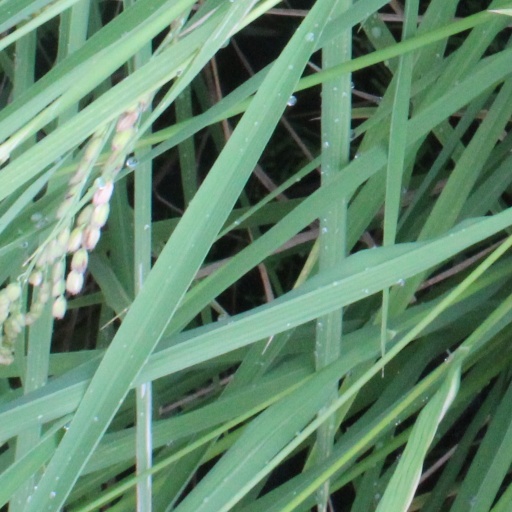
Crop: rice